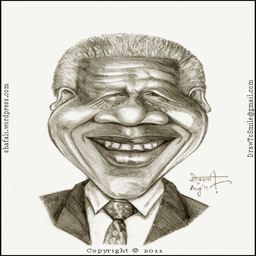
the caricature , cartoon , sketch , portrait of statesman , the first president who fought a long battle against event .